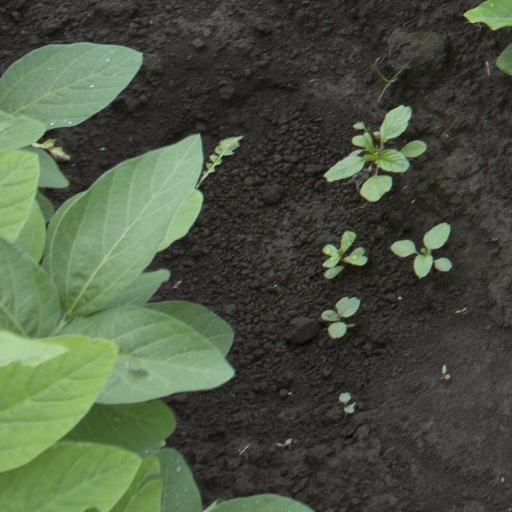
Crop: soybean